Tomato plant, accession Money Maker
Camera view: tilt-top (135 deg); turntable rotation: 270 degrees
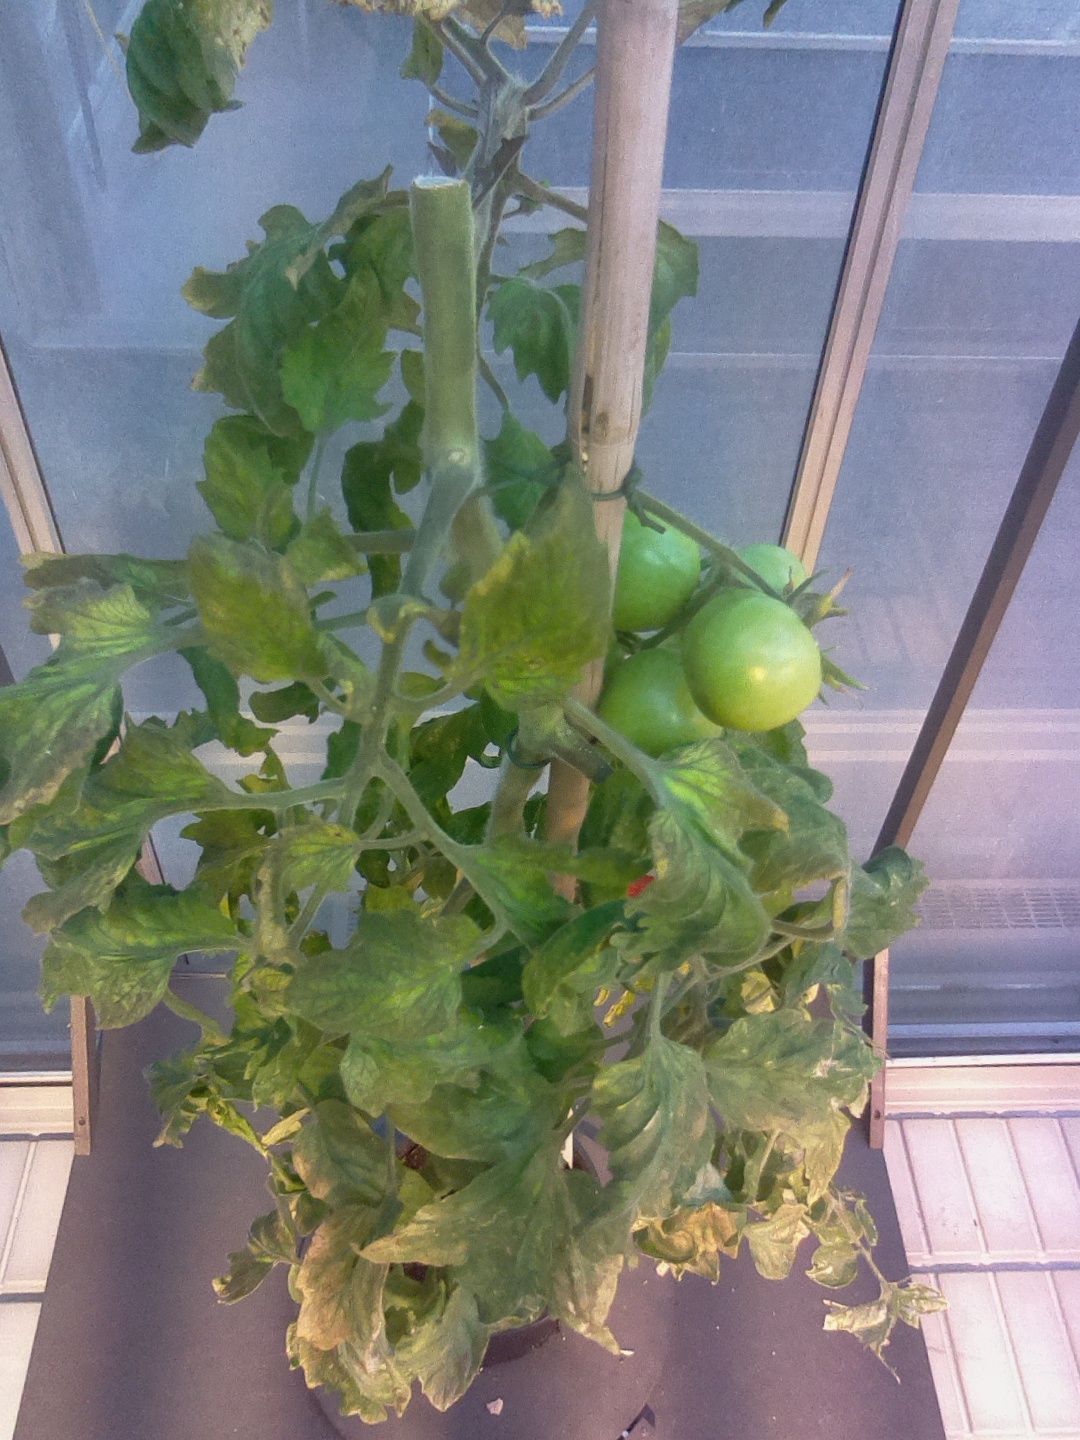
BBCH growth stage 81: 10%-20% of fruits show typical fully ripe color